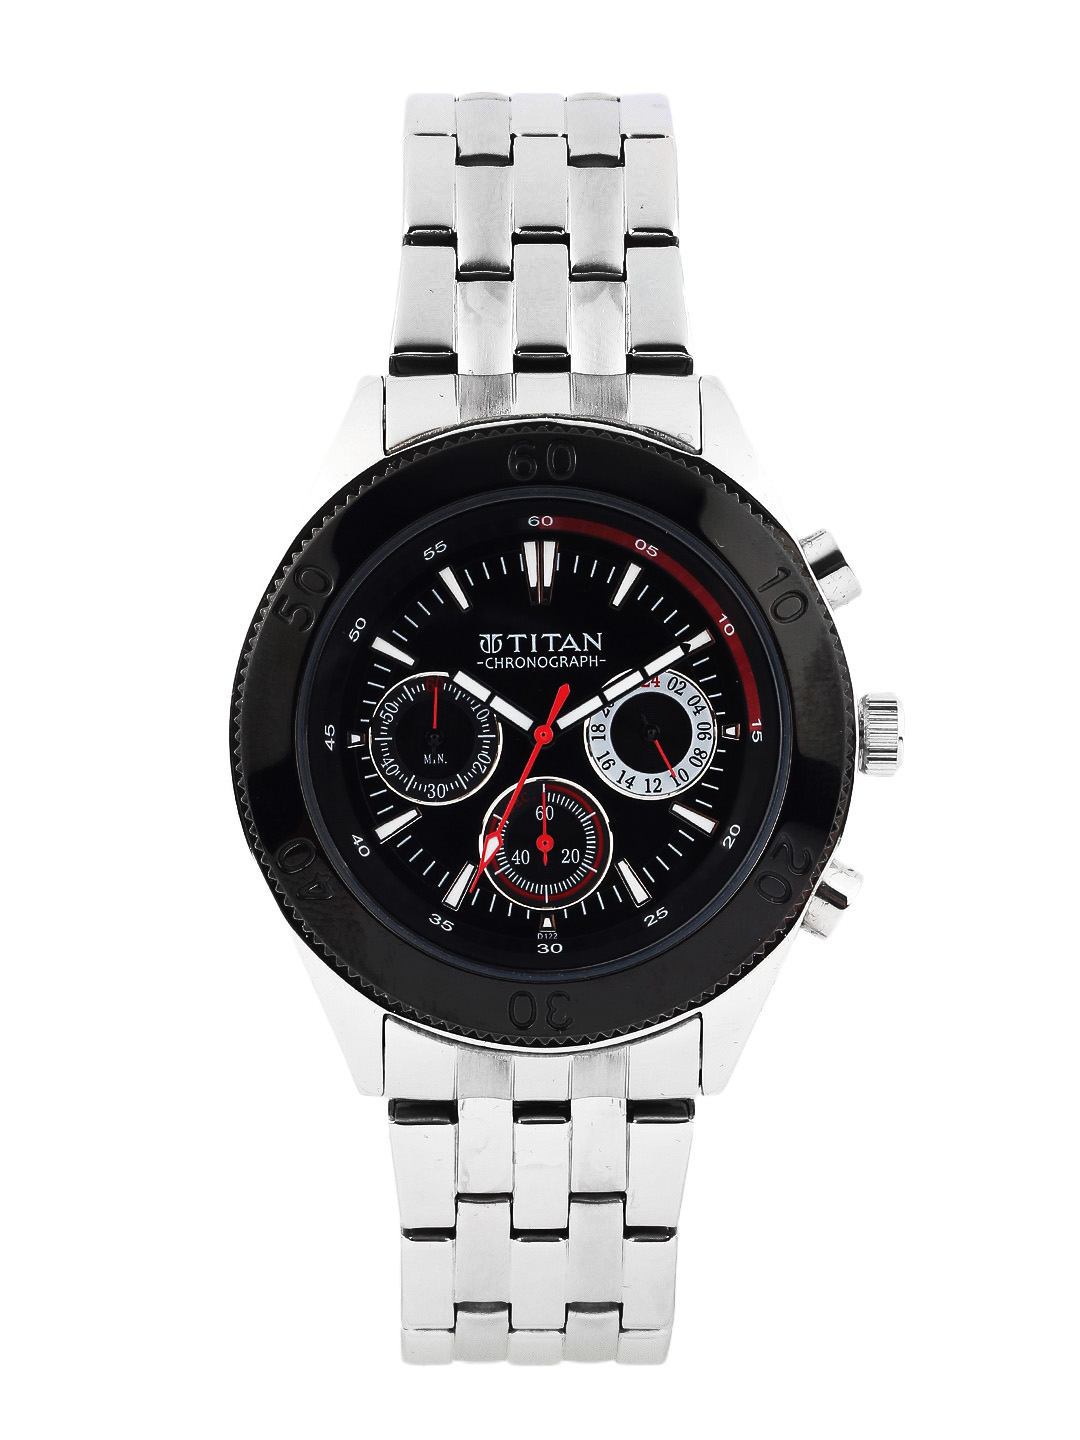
Titan Men Black Dial Watch
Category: Accessories / Watches / Watches
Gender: Men
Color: Black
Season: Winter 2016
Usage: Casual